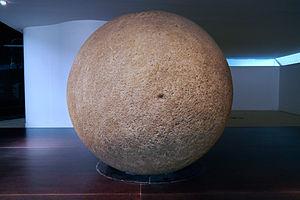
Les sphères mégalithiques du Costa Rica sont un ensemble de plusieurs centaines de boules de pierre découvertes dans le sud du Costa Rica. Elles sont communément attribuées à l'ancienne culture Diquis.